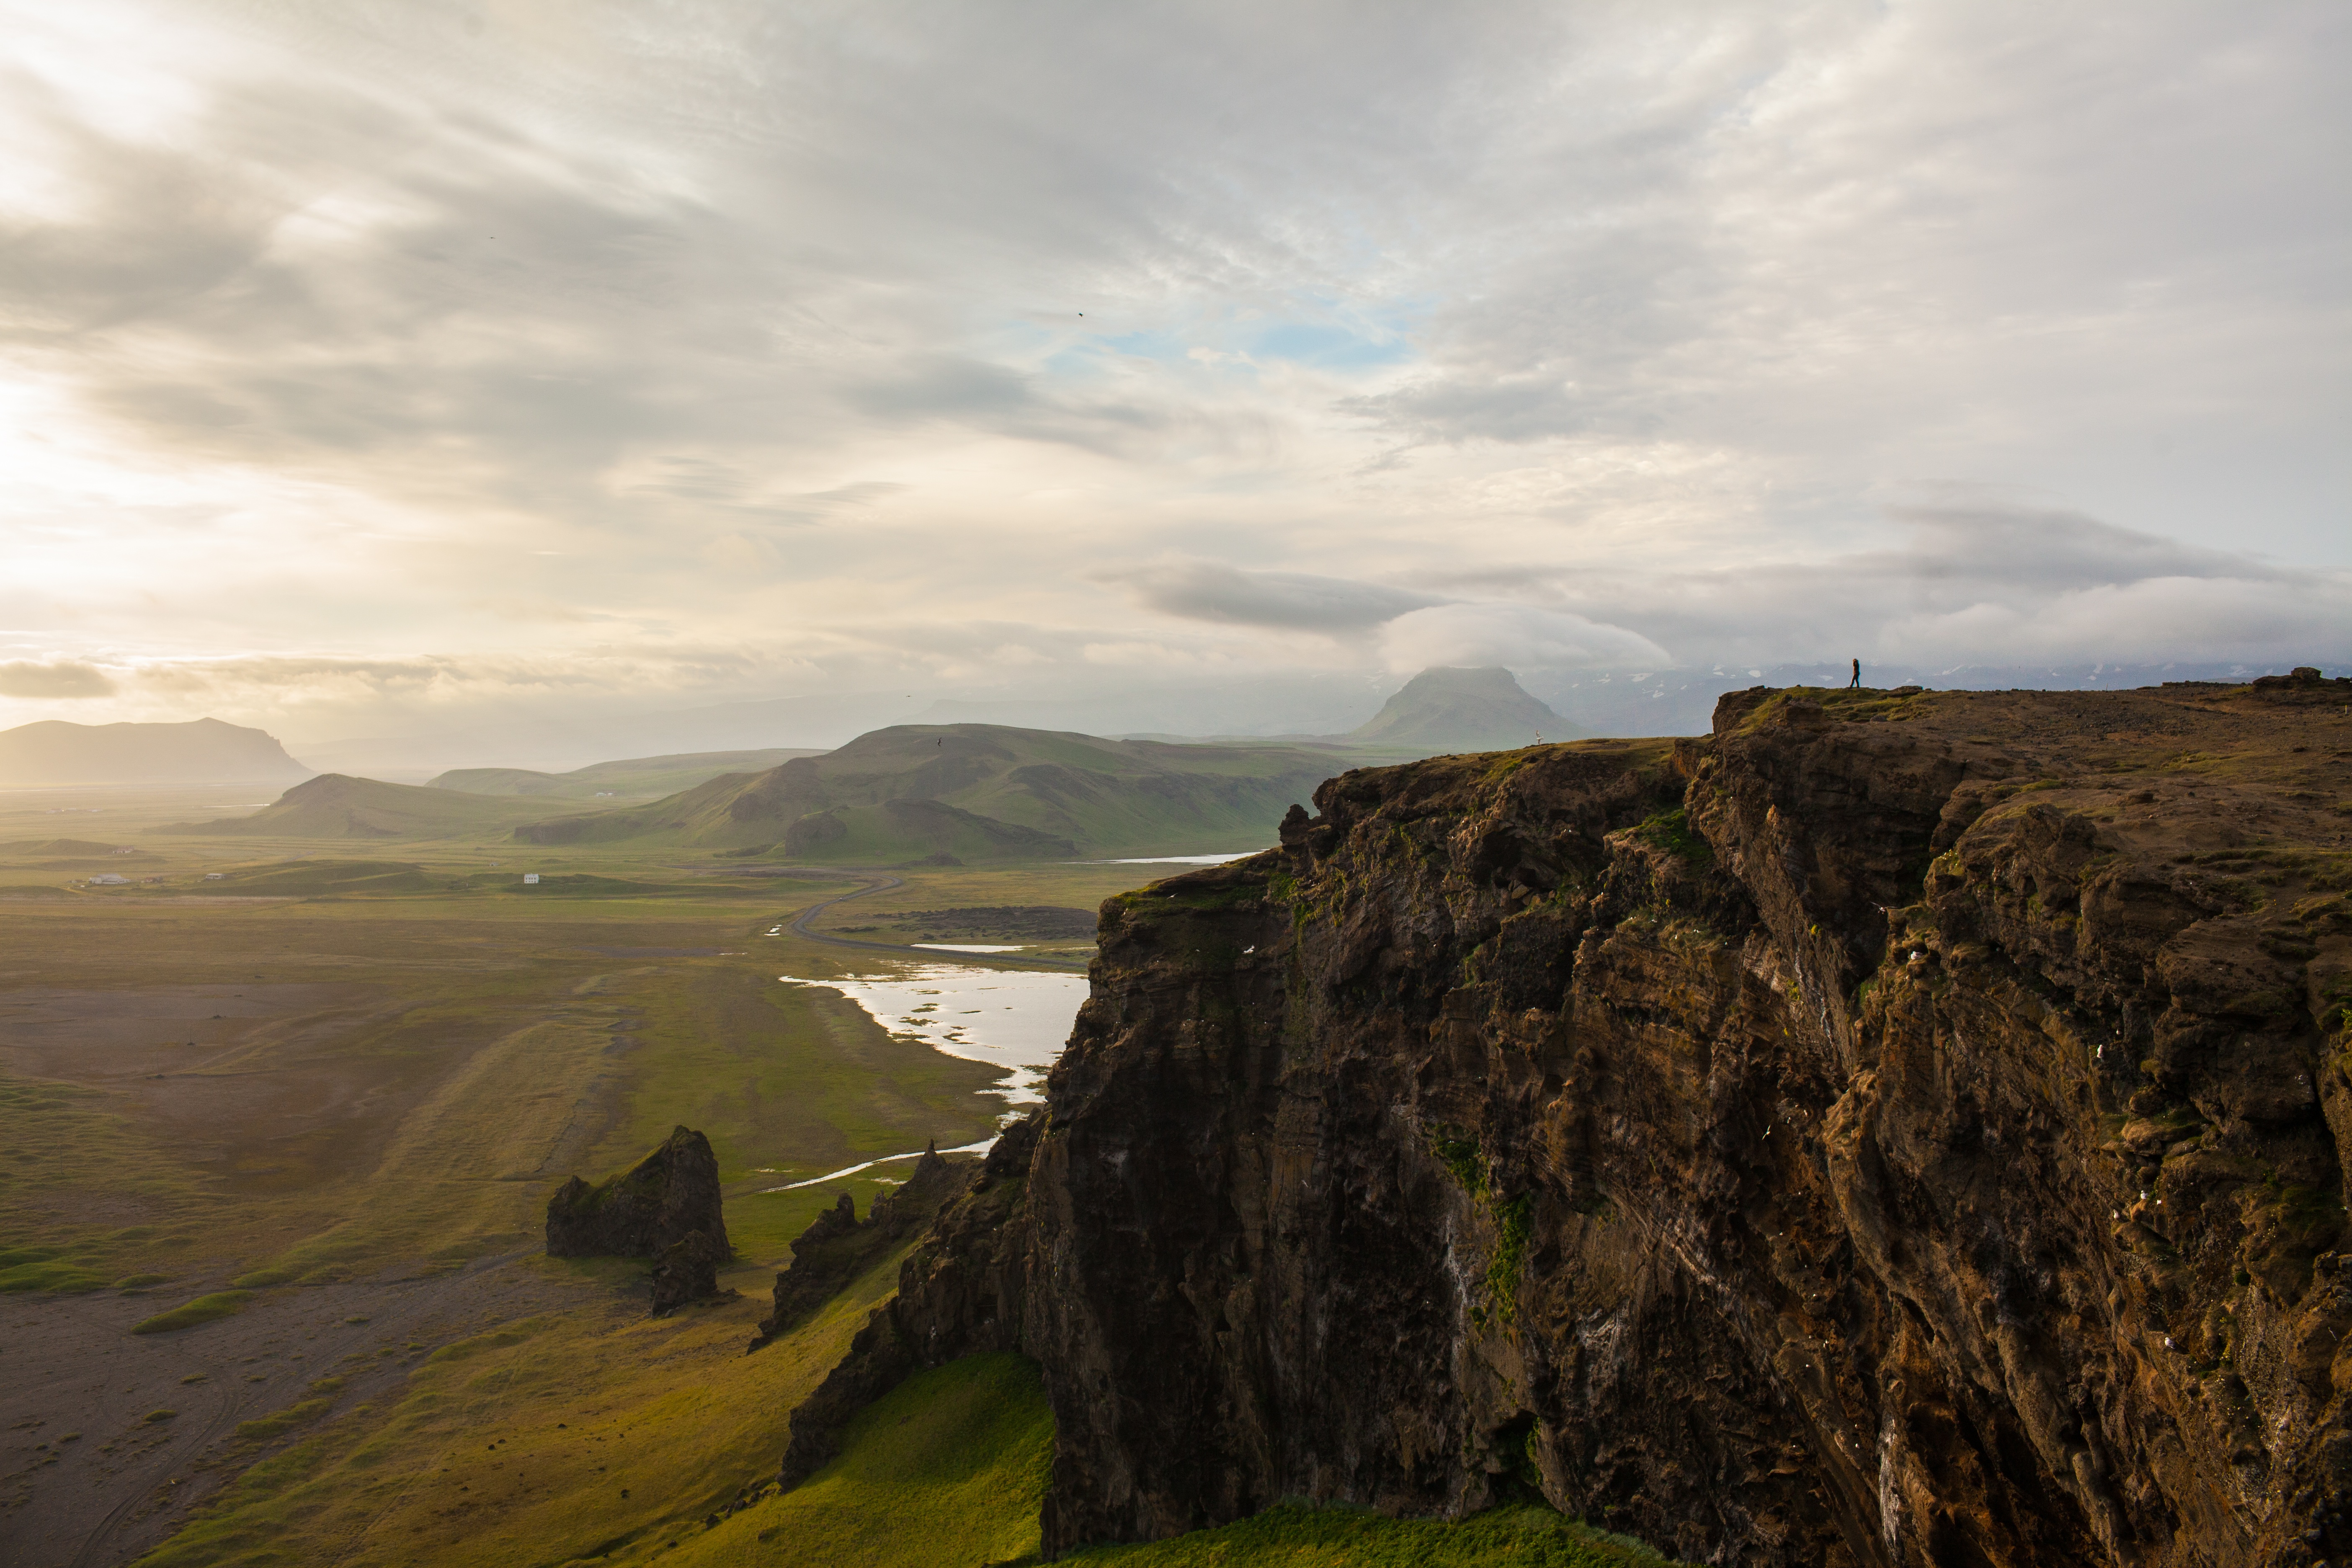
landscape, sea, coast, nature, rock, ocean, horizon, mountain, cloud, sky, morning, hill, mountain range, cliff, bay, highland, terrain, outdoors, hills, mountains, loch, landform, geographical feature, mountainous landforms